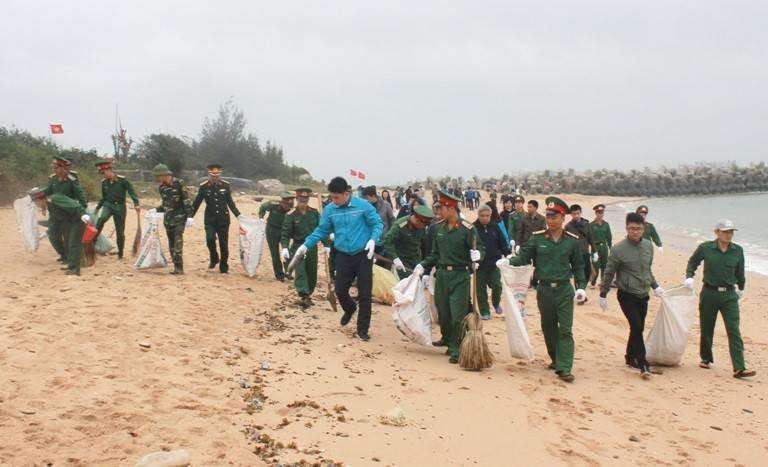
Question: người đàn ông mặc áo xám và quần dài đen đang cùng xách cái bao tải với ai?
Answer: với một người đàn ông mặc quân phục đội nón kết trắng